Anton Legashov

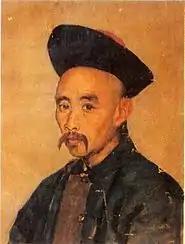
Portrait of an Elderly Chinese Man

Anton Mikhailovich Legashov, also Legashev or Legashyov (Russian: Антон Михайлович Легашов, or Легашёв; 1798 in Lipovka, Luninsky District – 1865 in Saint Petersburg) was a Russian landscape and portrait painter.